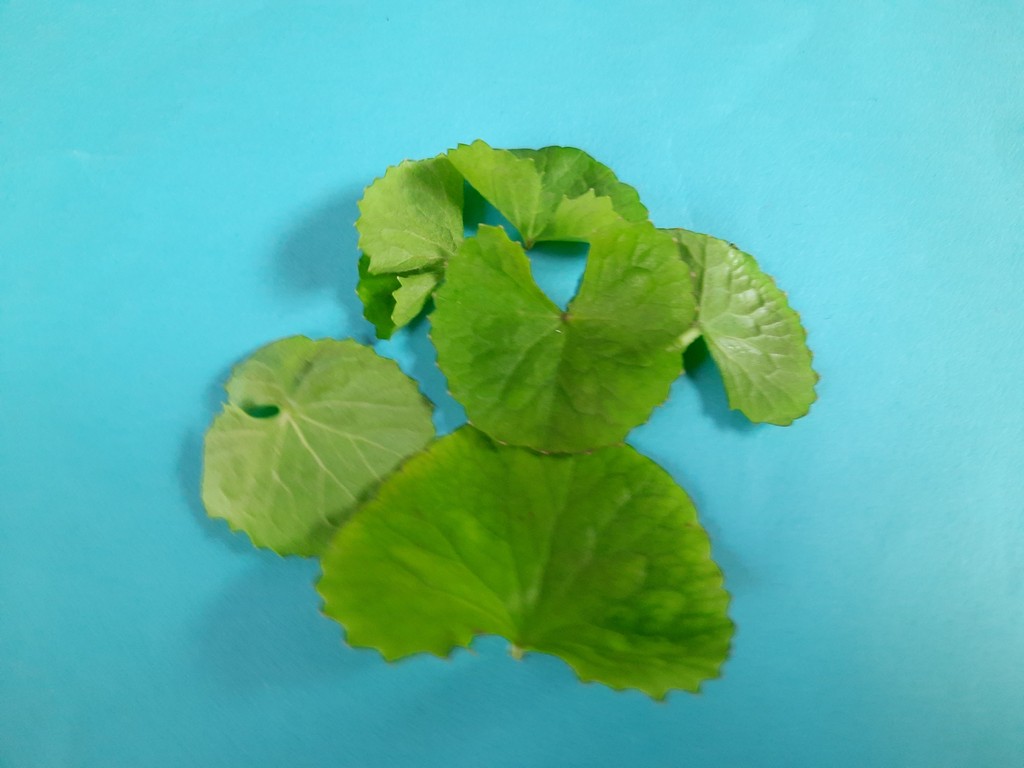
Label: Healthy